Roman Egypt

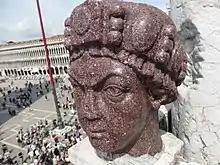
The "Carmagnola", an Egyptian porphyry head on Venice's St Mark's Basilica thought to represent Justinian I

Patristic authorship was dominated by Egyptian contributions: Athanasius, Didymus the Blind and Cyril, and the power of the Alexandrian see embodied in Athanasius, Theophilus, his nephew, Cyril and shortly by Dioscuros.